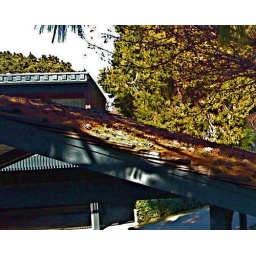
As I was walking by, I noticed that the roof of this carport was sprouting in fresh greenJan 18, 2008